LGBTQ themes in comics

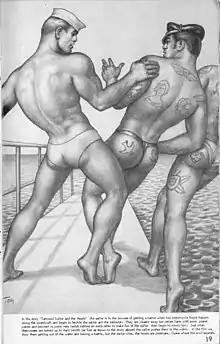
A Tom of Finland drawing printed in a 1962 issue of "Physique Pictorial".

Touko Laaksonen, better known as Tom of Finland, has been described as "the first gay cartoonist". He began producing erotic comics in the 1940s, distributing them via a clandestine mail-order business. Laaksonen's drawings were published in the beefcake magazine "Physique Pictorial" starting in the 1950s. Due to obscenity laws, Laaksonen's full, sexually explicit comics could not be published at the time, and were instead distributed privately. Other artists who regularly contributed to early homoerotic periodicals during this time include George Quaintance, and Dom Orejudos (under the pen name "Etienne").